The Saguache Crescent

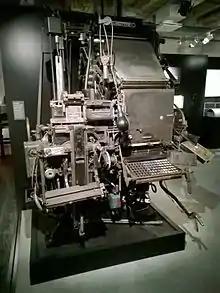
Example of a Linotype machine

Publisher Dean Coombs is the paper's entire staff. "The Saguache Crescent" was purchased by the Coombs family in 1917, and it has been in the family for three generations. It still uses a 1921 linotype machine to set the print, and a 1921 printing press. It features a decorative masthead, no photos, sells for 35 cents a copy, and publishes "all the good news fit to print"; Coombs refuses to print bad news. He says that his mother set that policy and it is non-negotiable.